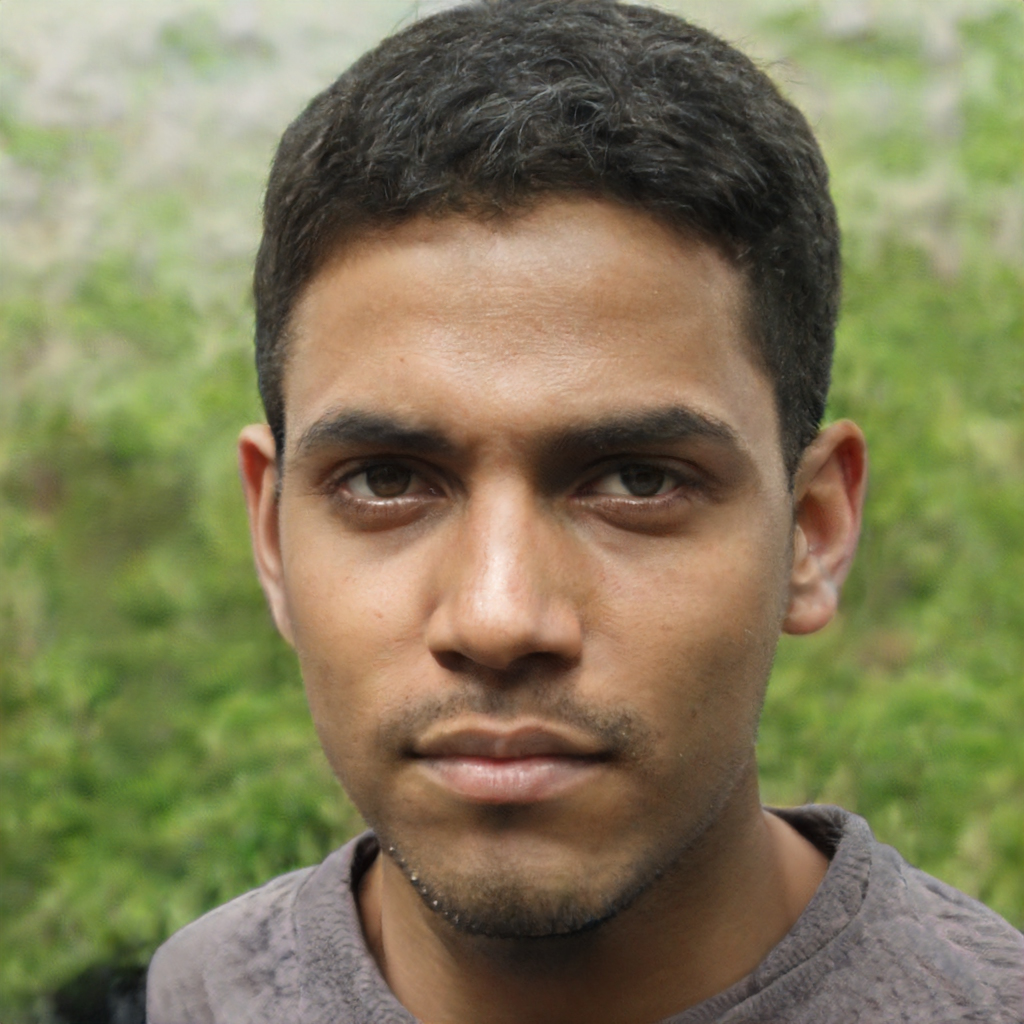
Gender: Male